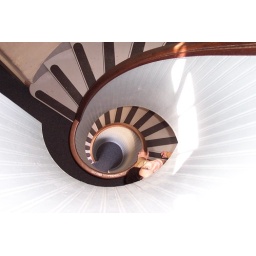
Spiral staircase in the lighthouse tower